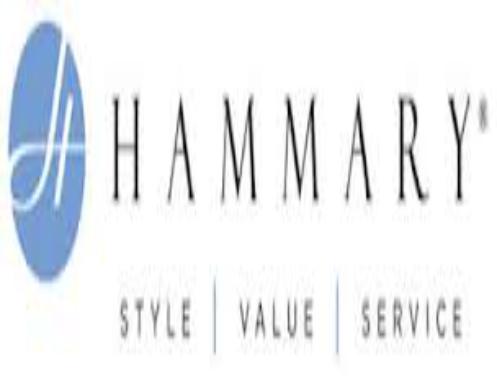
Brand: Hammary
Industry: Clothes